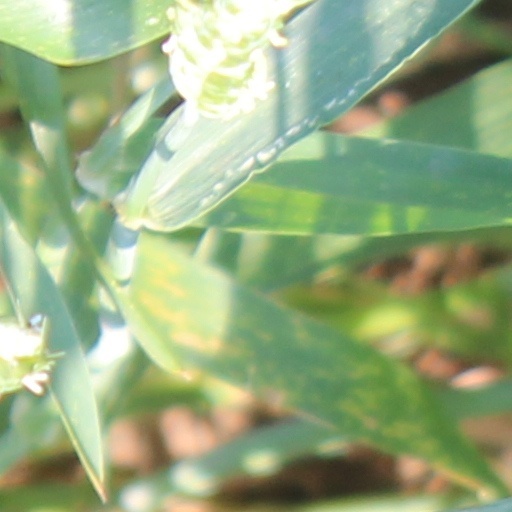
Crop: wheat